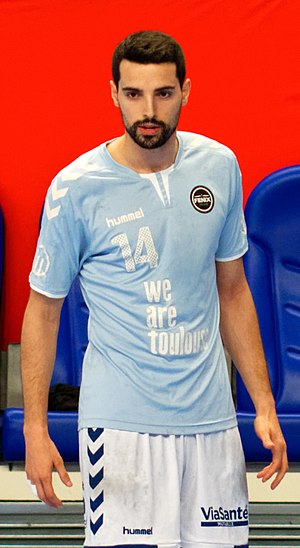
Ferran Solé
Solé i 2017
Ferran Solé er en spansk håndboldspiller som spiller for Fenix Toulouse Handball og Spaniens herrehåndboldlandshold.